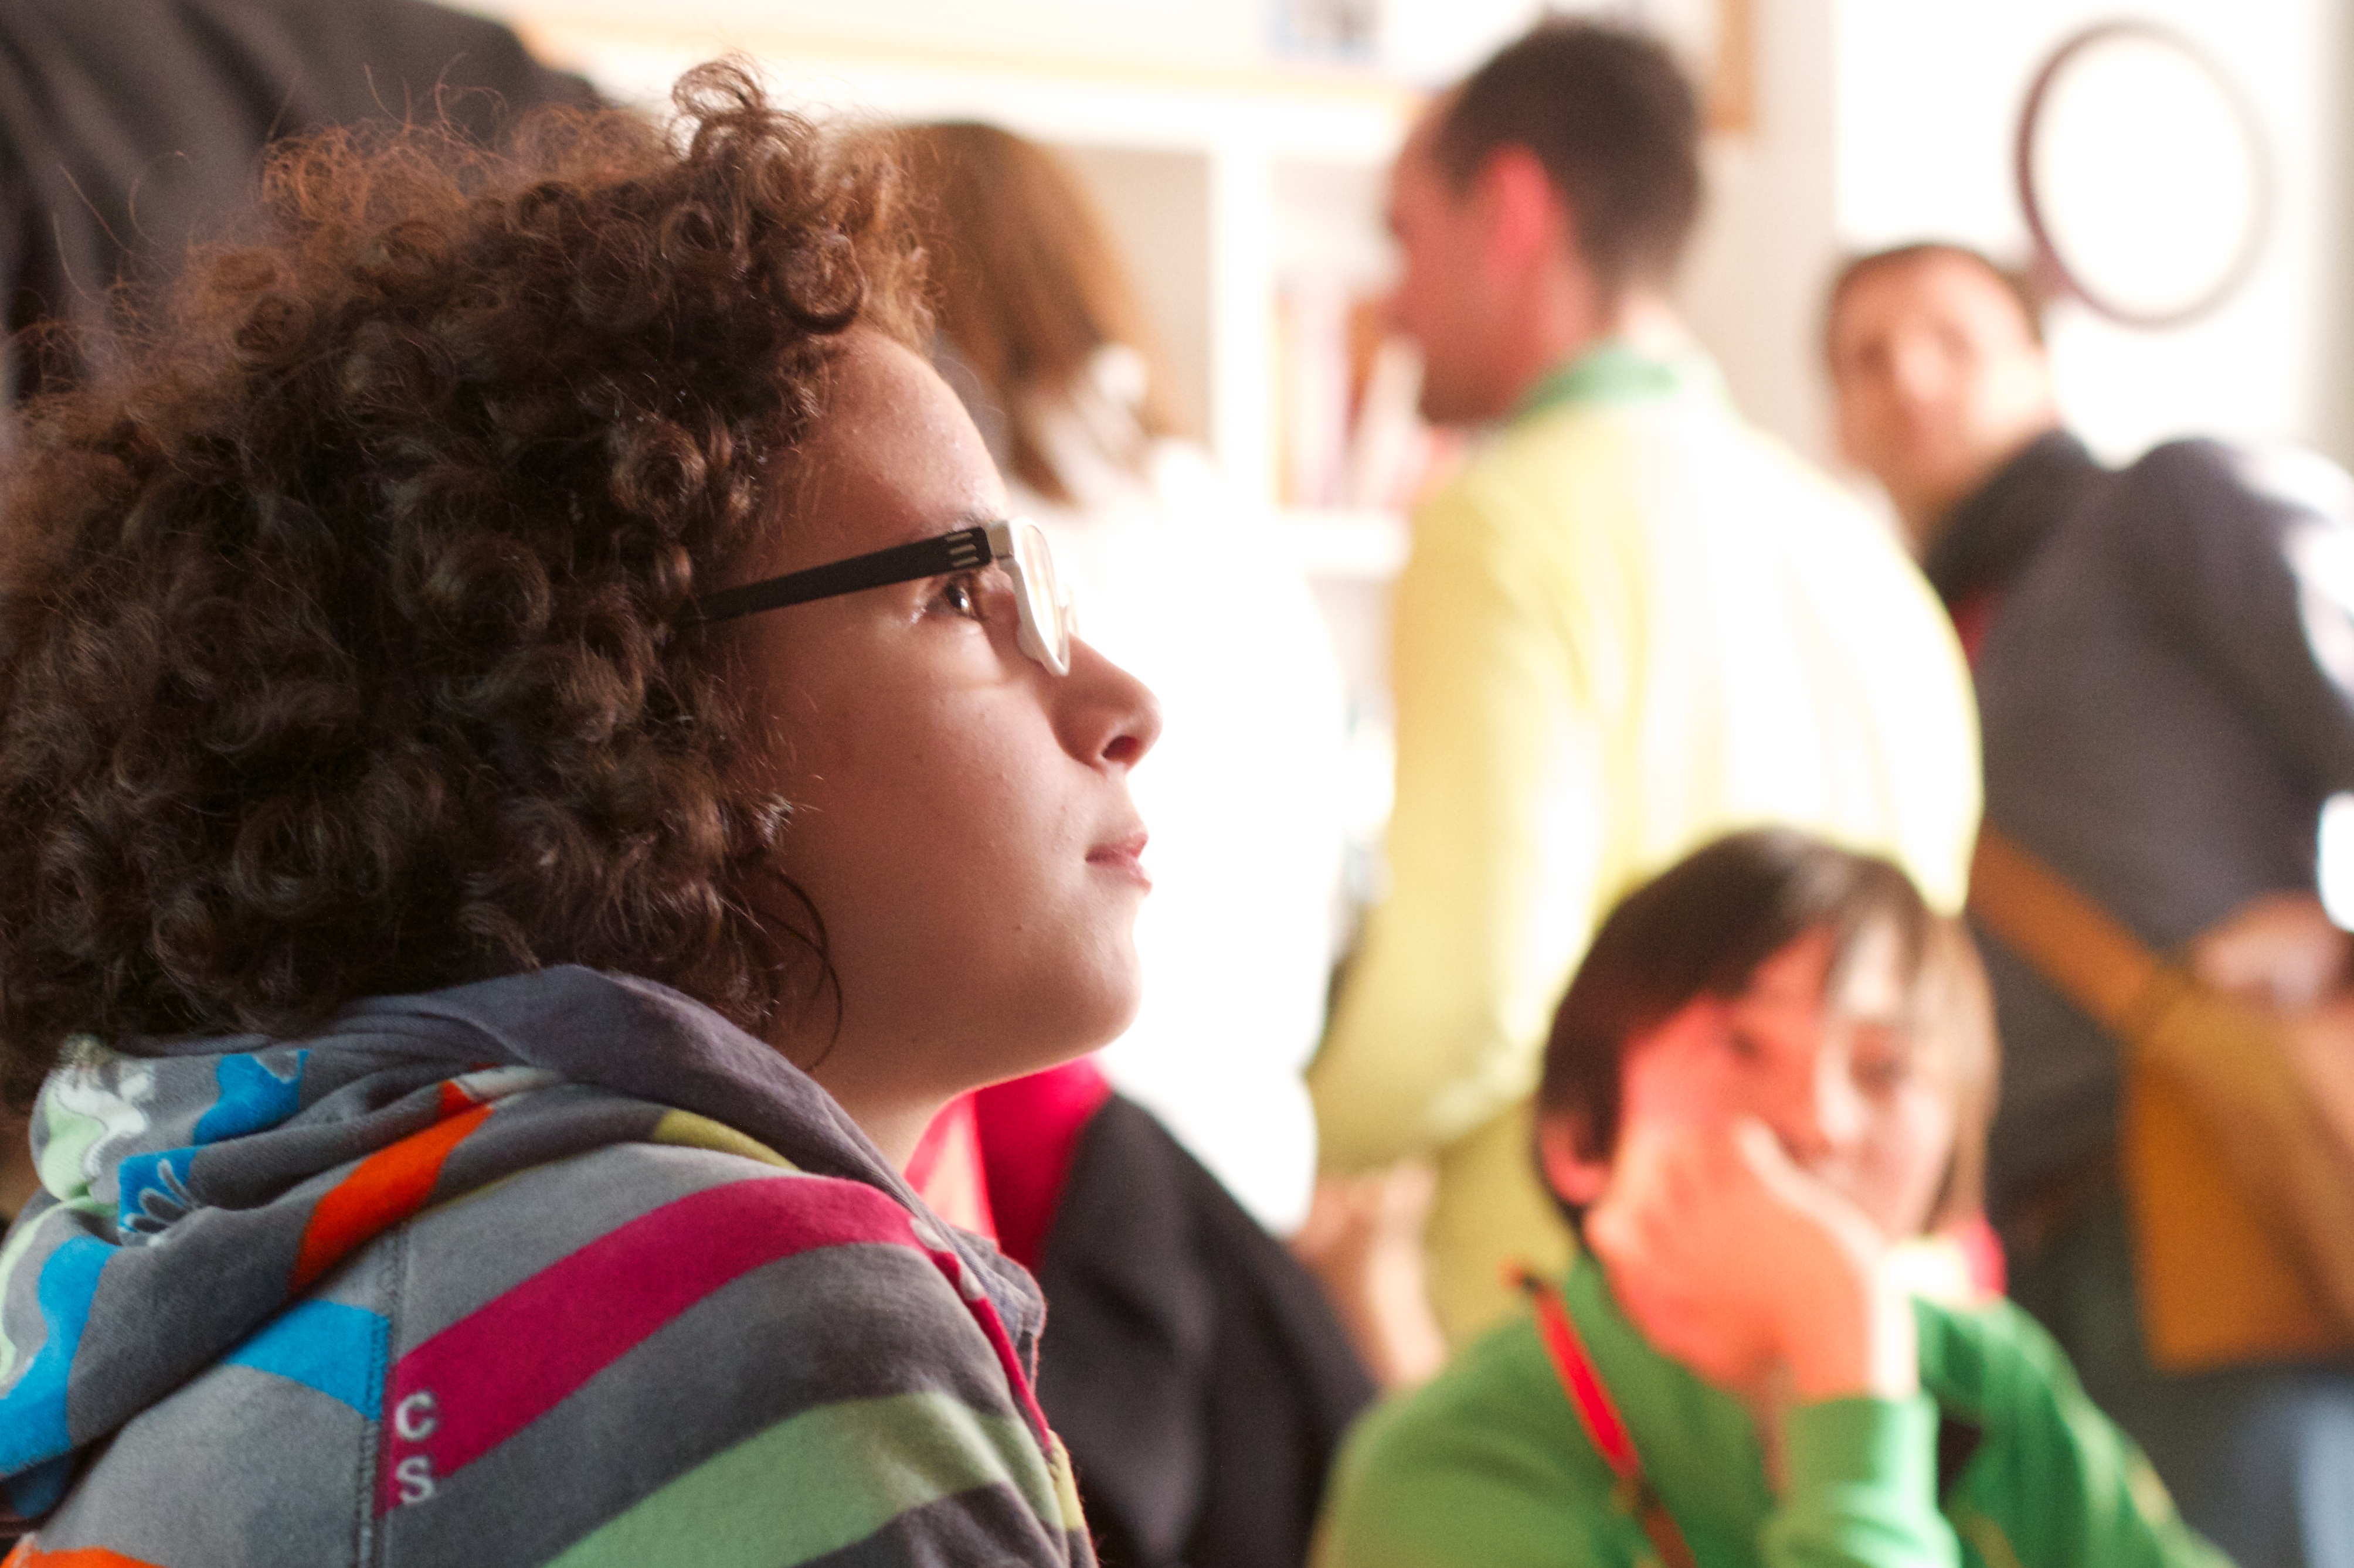
person, people, youth, child, education, flatclass2013